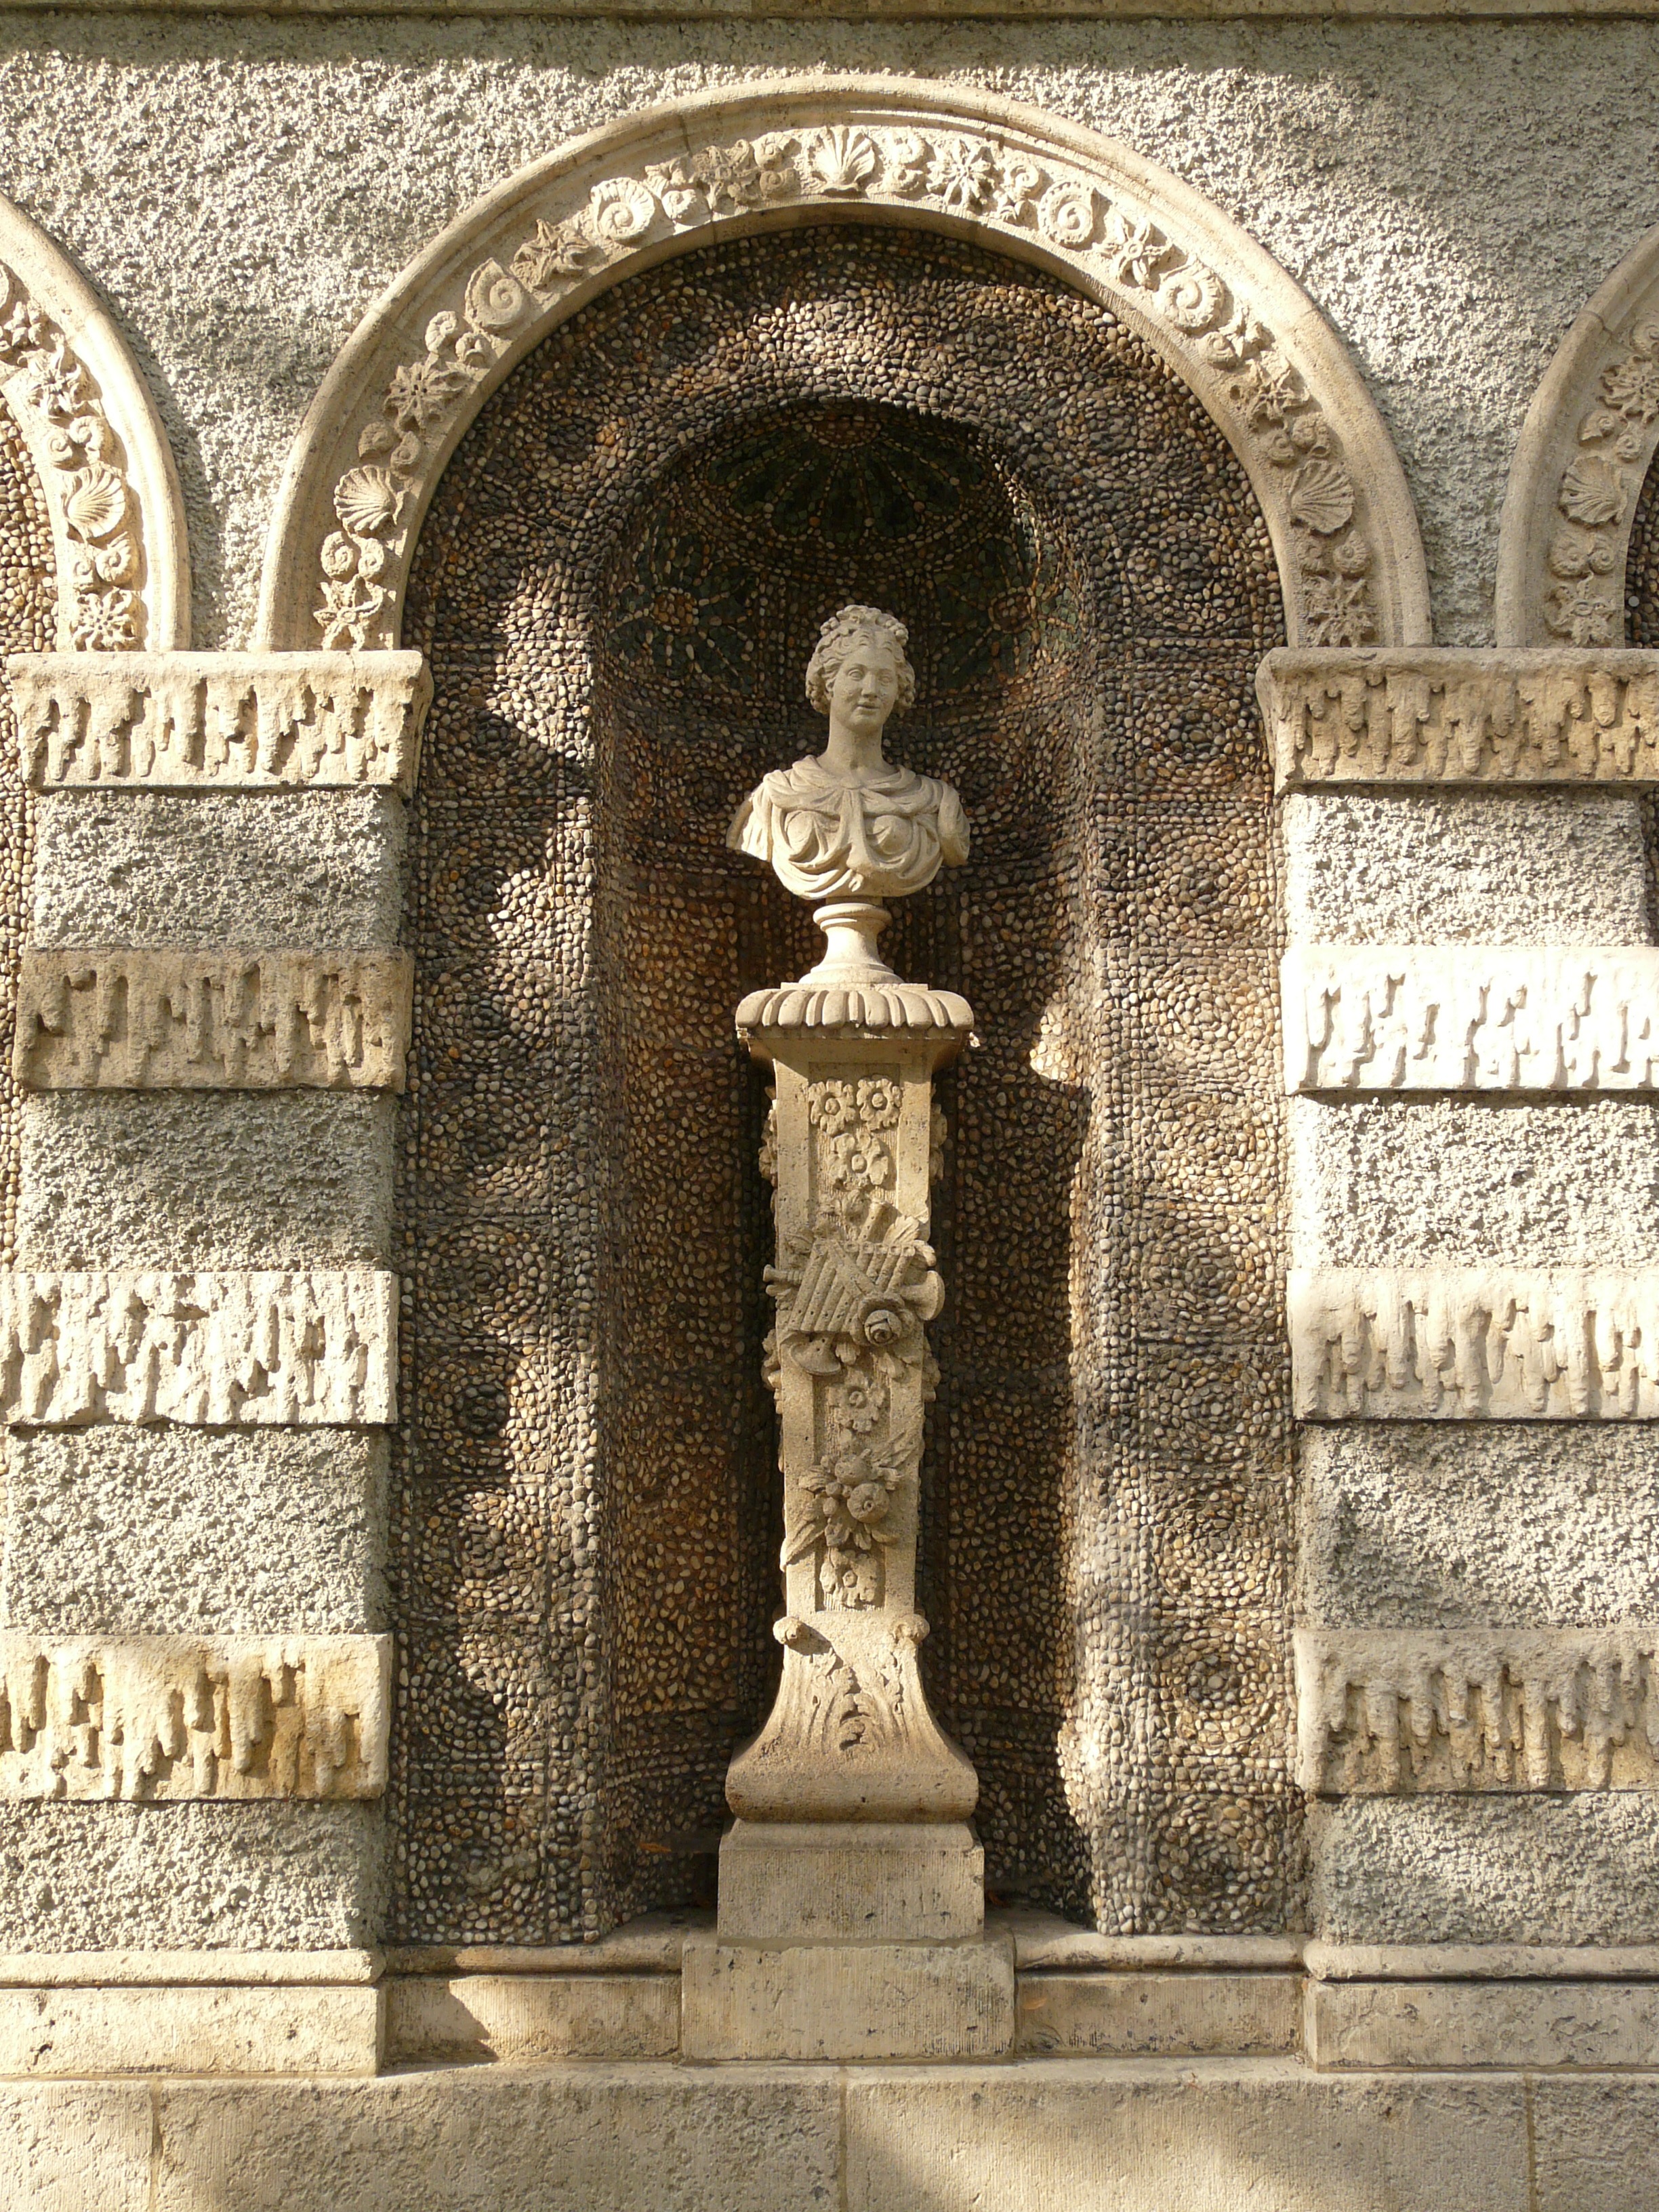
architecture, woman, stone, monument, statue, arch, column, sculpture, art, figure, temple, history, bust, carving, stele, stone figure, round arch, stone carving, ancient history